Roy Mustang

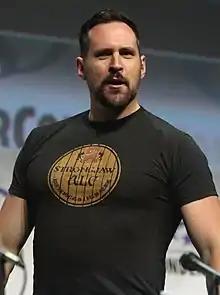
Travis Willingham, who provided the English voice of Mustang, received praise and the character was noted to have launched his voice acting career.

During January from 2007, Oricon made a poll in which they asked Japanese fans which characters from any series they would most like to see in spin-off series. In the survey "Men's choices", Mustang ranked sixth. In the July 2009 issue of "Newtype", Mustang ranked sixth in the survey best anime male characters. In the August 2009 issue his rank changed to #8. In another "Newtype" poll from March 2010, Mustang was voted as the eleventh most popular male anime character from the 2000s. He has ranked highly in the "Animage"s Anime Grand Prix polls in the category of best male characters. His character has ranked second in all of the popularity polls from series developed by "Monthly Shōnen Gangan", each time being surpassed by Edward Elric. Merchandising based on Mustang's likeness has also been released, including figurines, keychains and gloves for cosplaying. Shin-ichiro Miki, Mustang's Japanese voice actor in "", was the winner of the fourth Seiyu Awards in the category "Best Supporting Actor Awards" for his role as Mustang, as well as "Mobile Suit Gundam 00"s Lockon Stratos. NTT customers voted him as their eleventh favorite black-haired male anime character. In a poll by Anime News Network, he was voted as the 3rd best "guy".